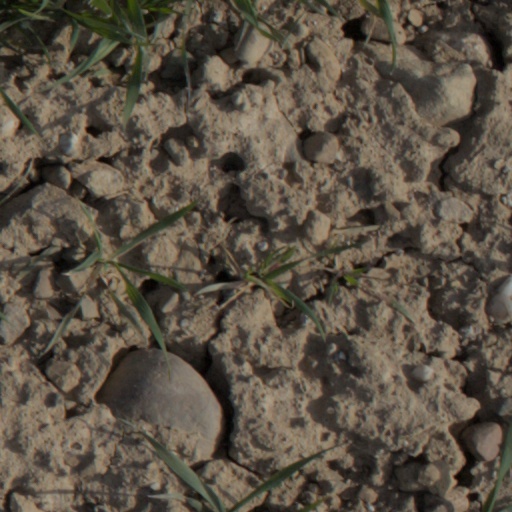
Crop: wheat